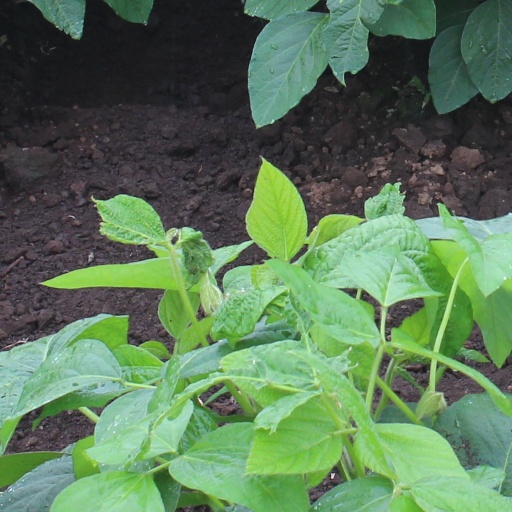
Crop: soybean